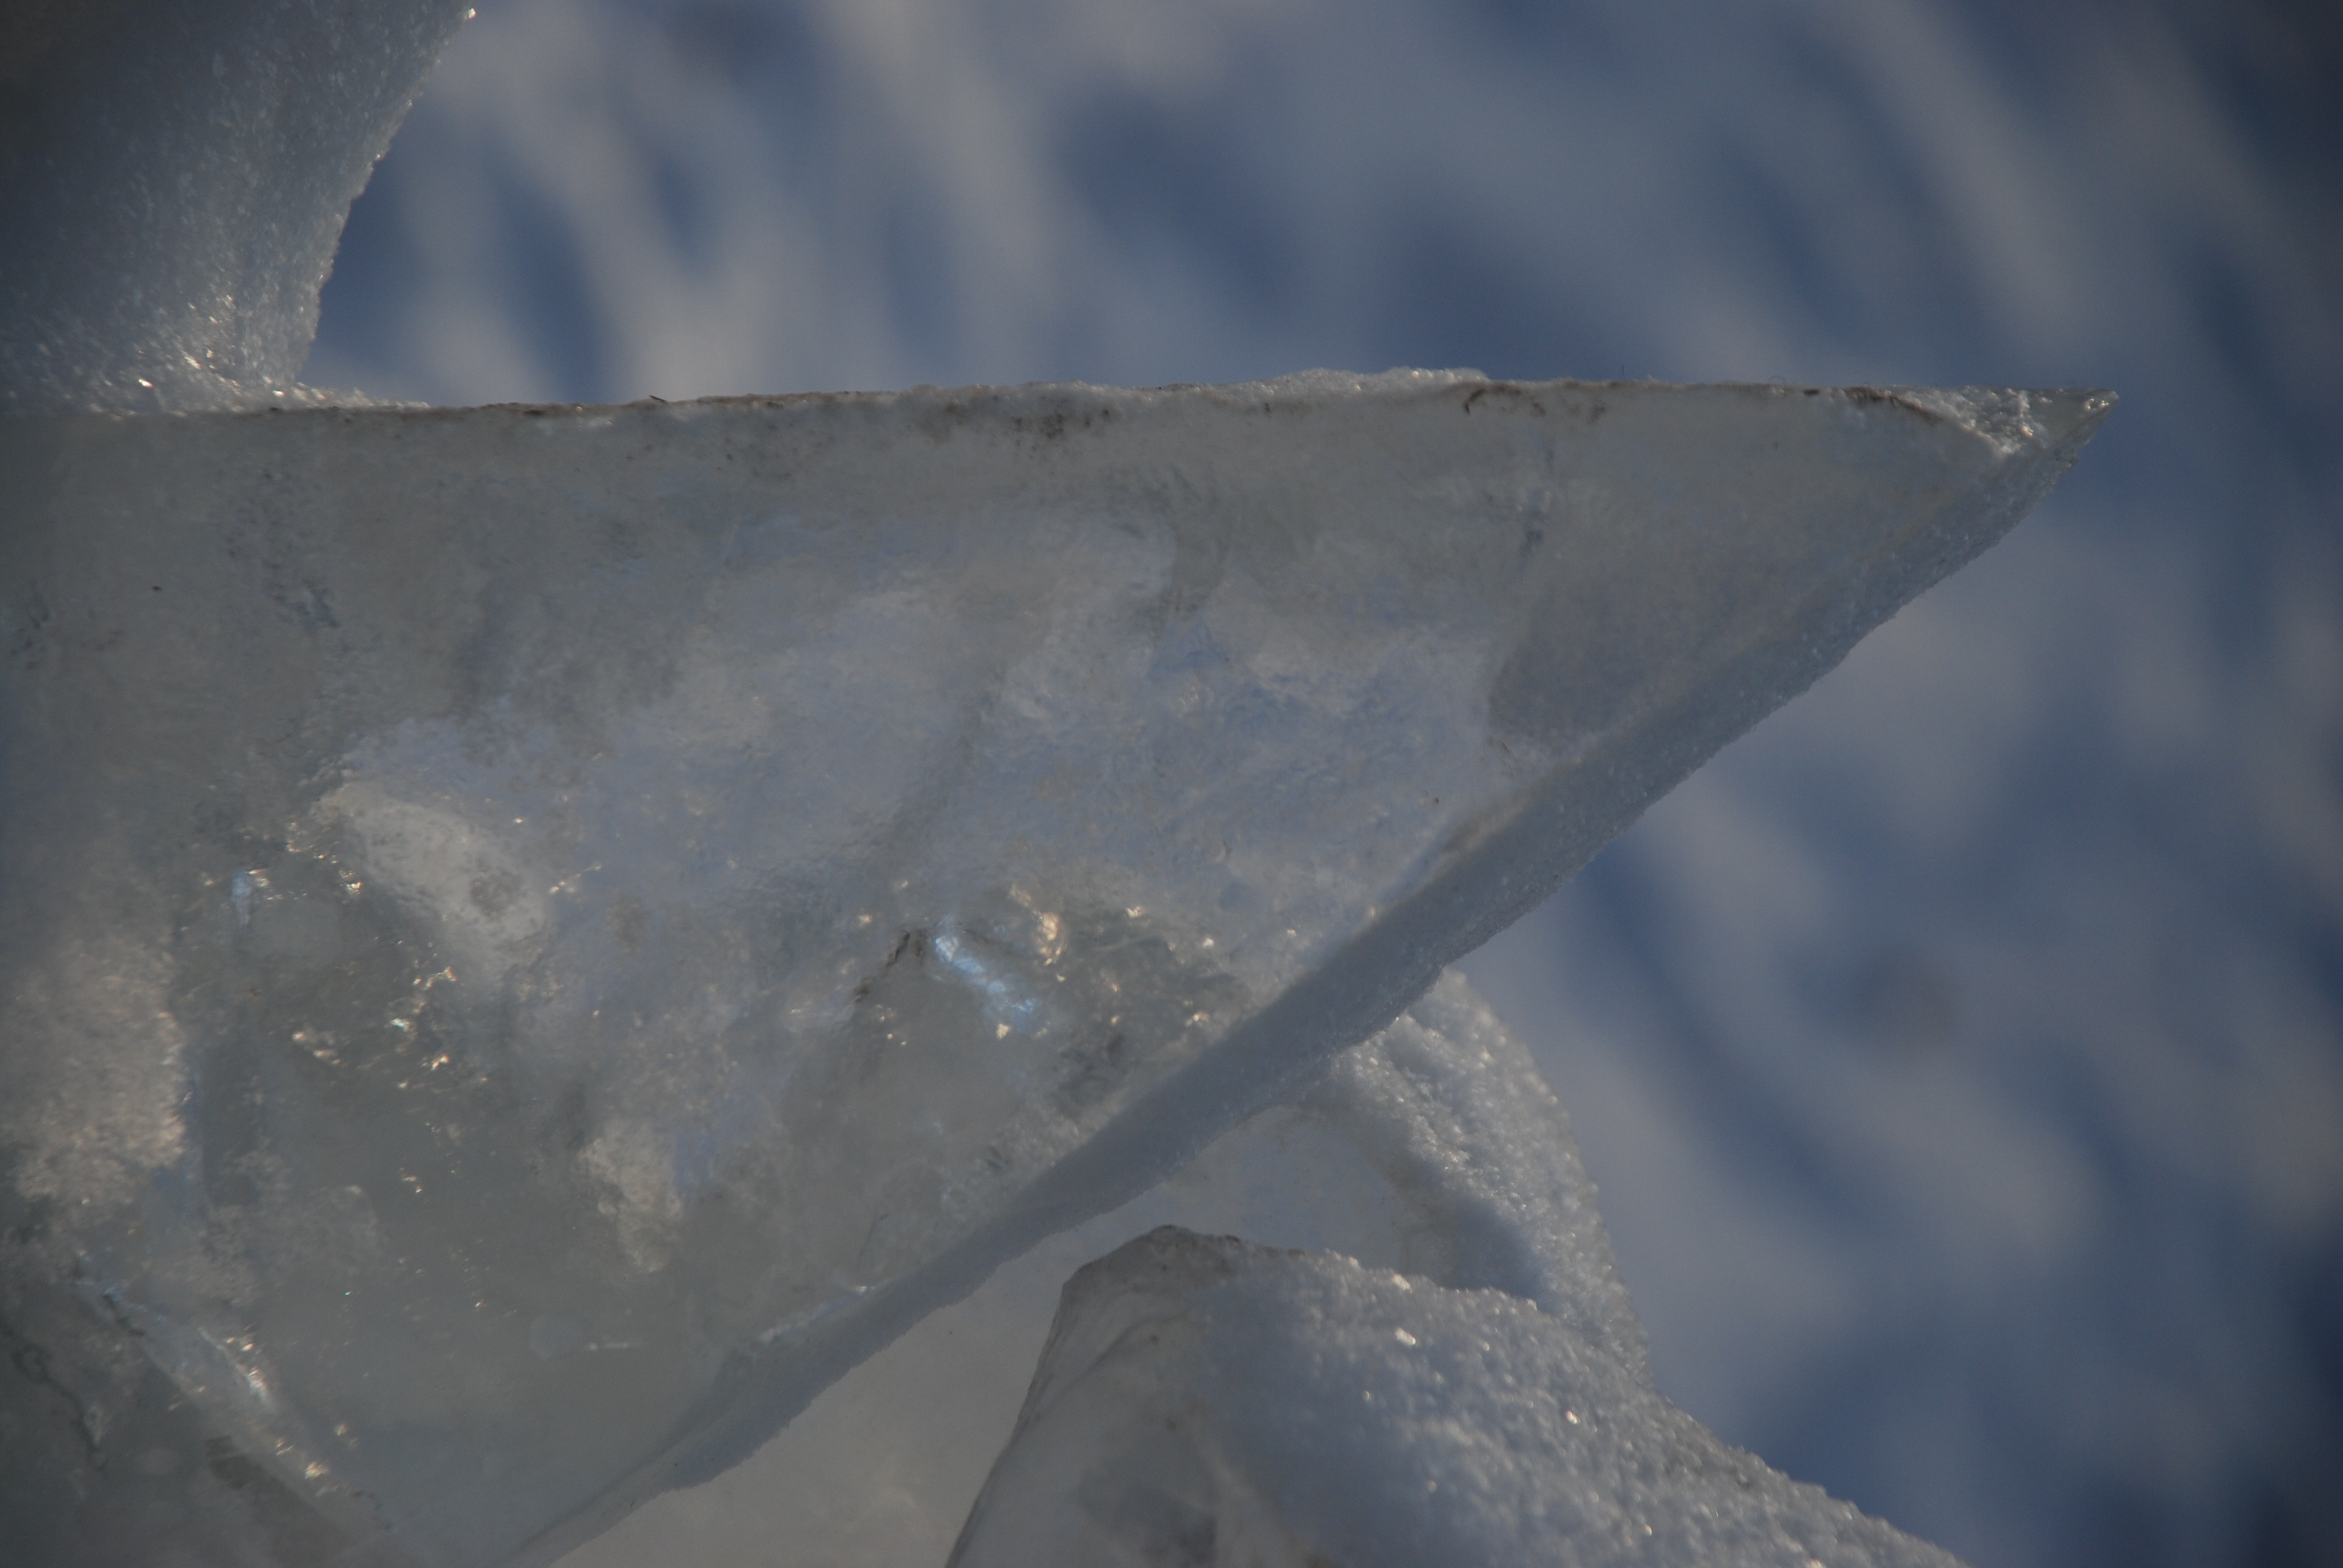
sea, water, mountain, snow, winter, cloud, sky, sunlight, wave, frost, ice, reflection, weather, blue, nikon, arctic, iceberg, d80, nikond80, blueribbonwinner, freezing, atmospheric phenomenon